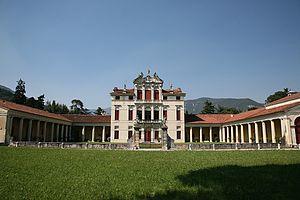
La villa Angarano est une villa veneta d'Andrea Palladio sise à Bassano del Grappa, dans la province de Vicence et la région Vénétie, en Italie.